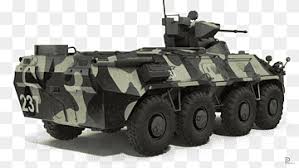
Label: BTR